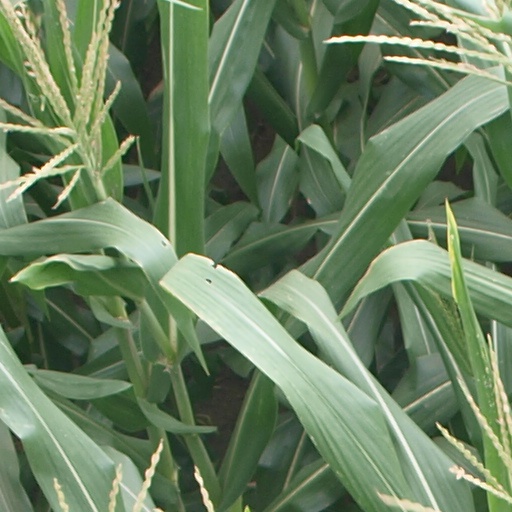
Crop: maize; corn